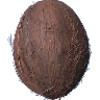
Label: Cocos 1